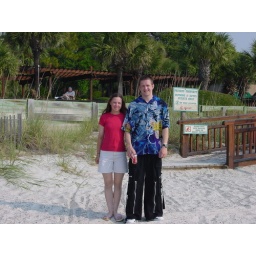
Dragonball Z shirt and bigass ugly pants with zippers all over the legs. What a doofushead this guy is!